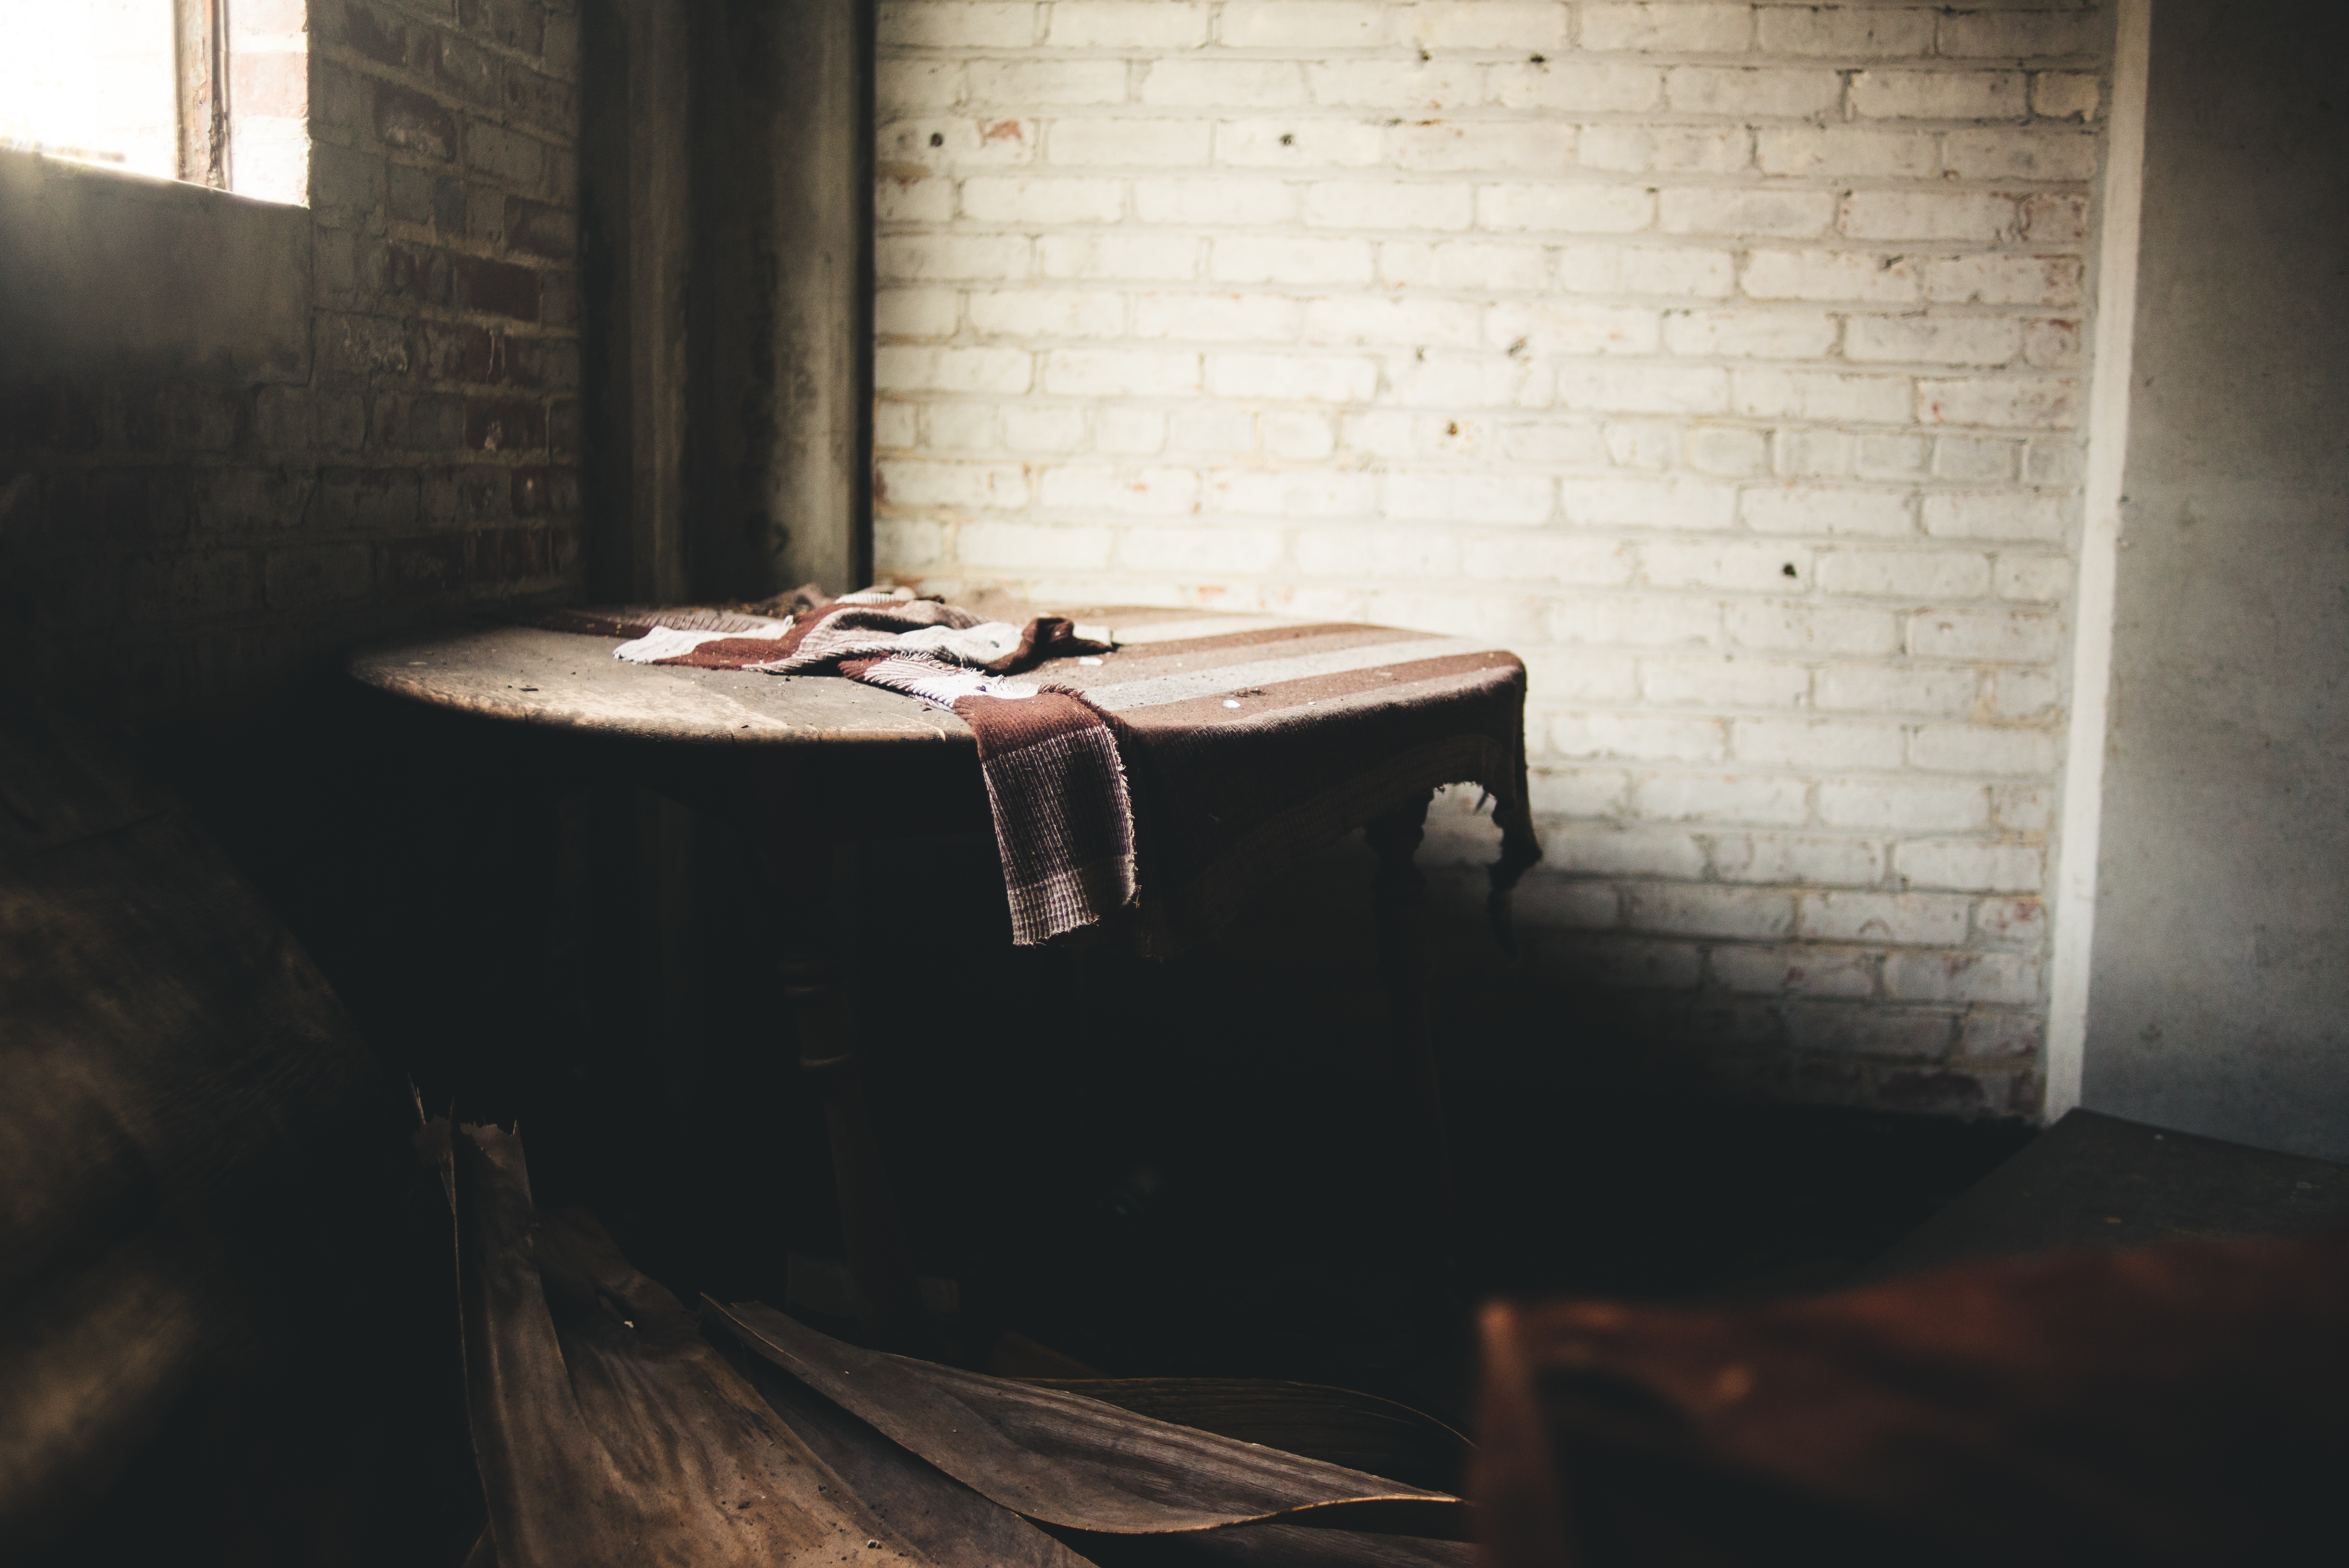
table, light, wood, house, interior, abandoned, darkness, black, lighting, gloomy, image, shape